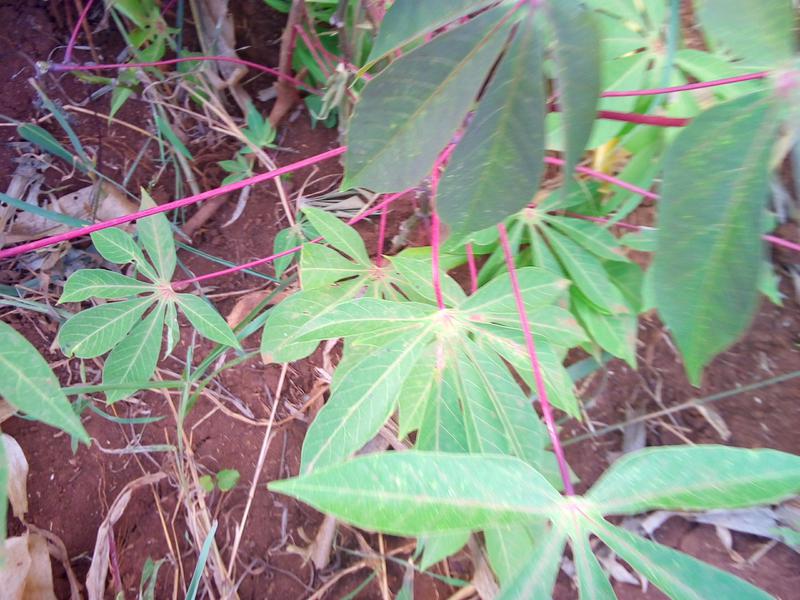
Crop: cassava
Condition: healthy